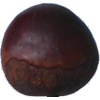
Label: Chestnut 1